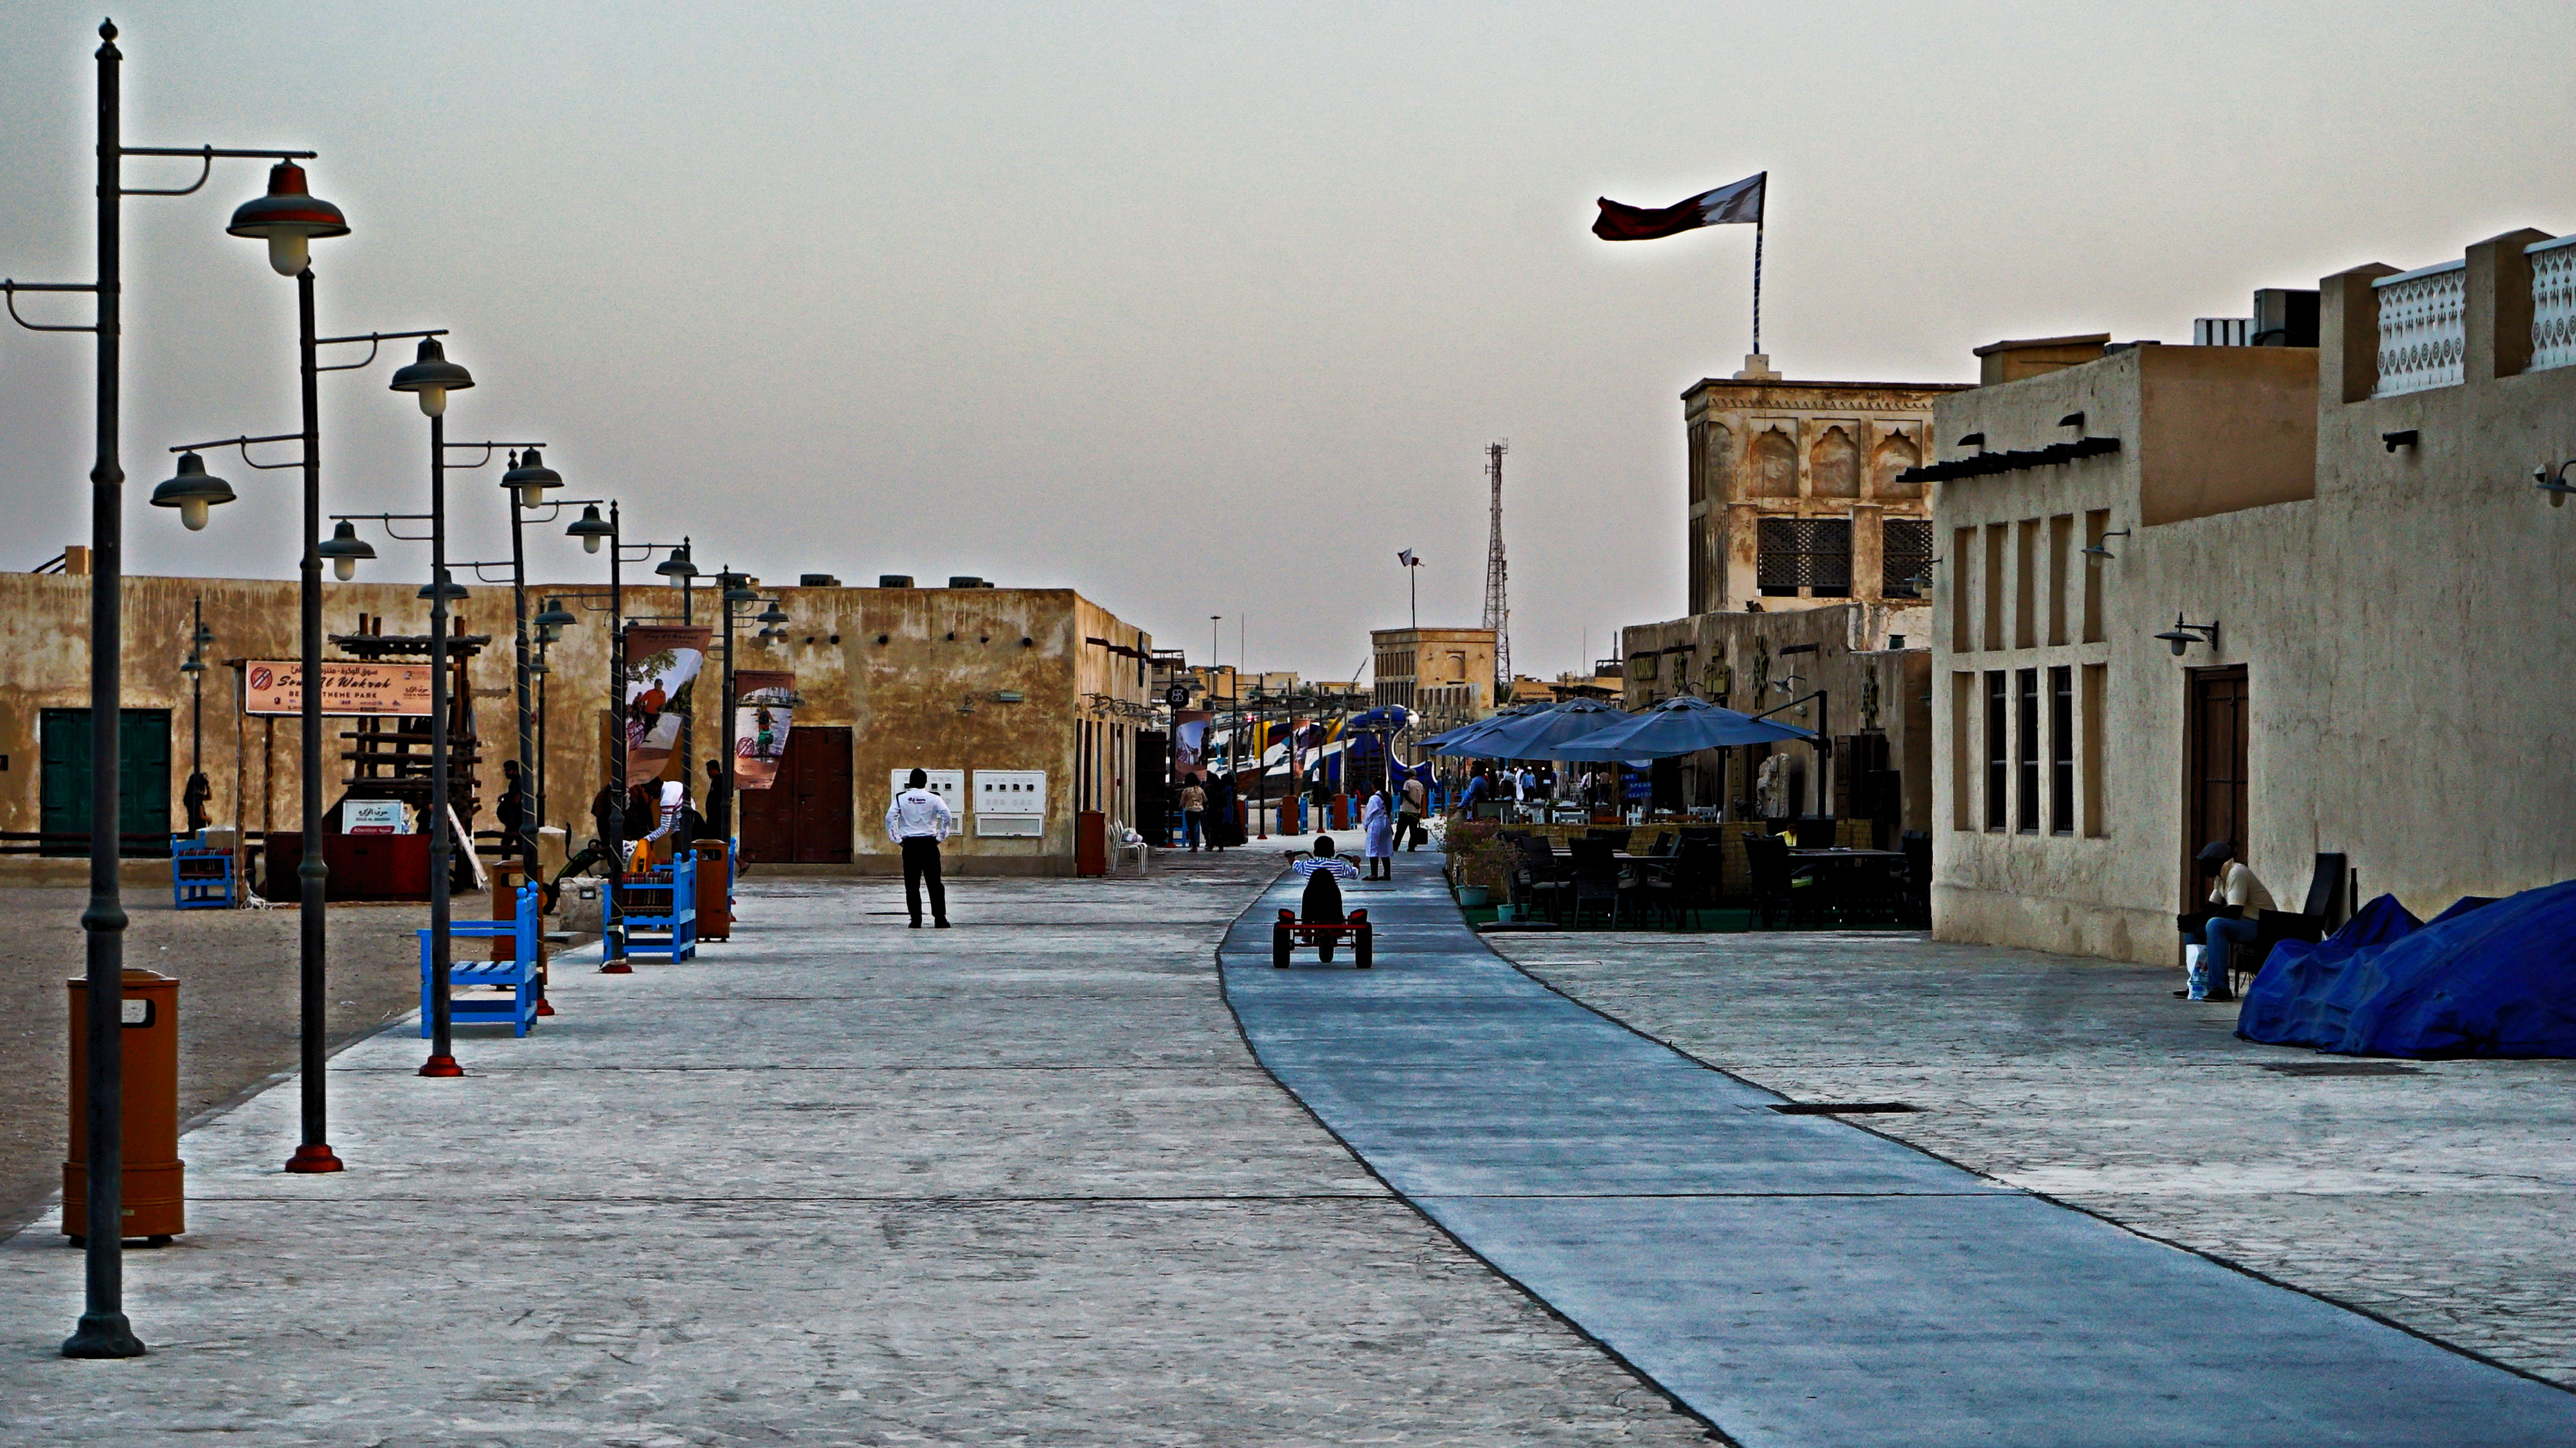
town, sky, lighting, street light, public space, city, walkway, street, light fixture, urban area, boardwalk, town square, architecture, evening, road, road surface, building, cobblestone, tourism, vacation, nonbuilding structure, sea, winter